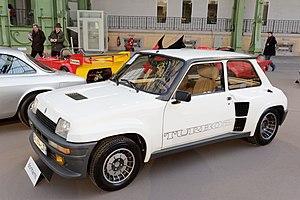
La Renault 5 Turbo est une auto très atypique extrapolée d'une Renault 5. Elle possède un moteur en position centrale-arrière et développant 160 ch, d'une cylindrée de 1 397 cm³ suralimenté par turbocompresseur. Elle fait grande impression tant sur la route qu'en compétition notamment en FIA Groupe 4 puis Groupe B. Certains la considèrent comme le « premier custom de série ».